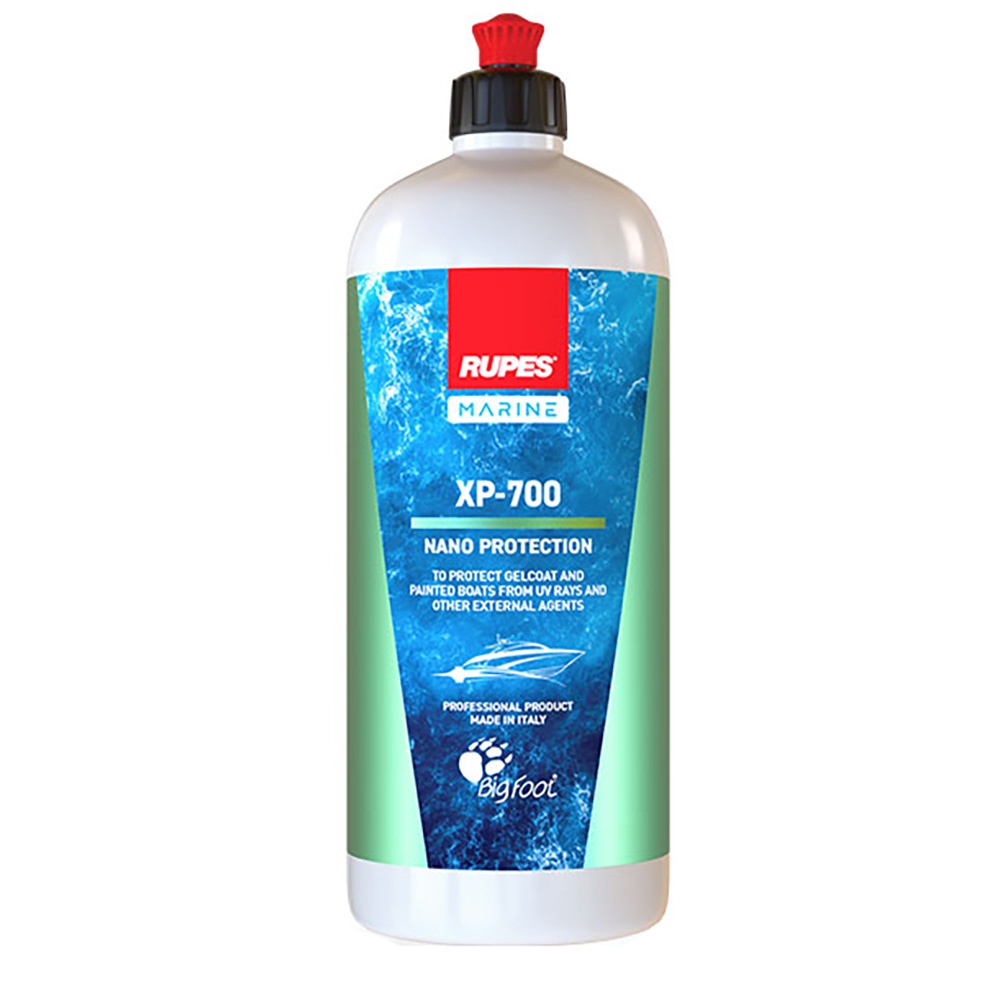
RUPES Marine XP-700 Nano Protection 1000ml/33.8oz [9.XP700]
Marine XP-700 Nano Protection 1000ml/33.8oz Marine Nano Protection is the ultimate protection step in the RUPES MARINE System, providing up to 6 months of durability. Its proprietary blend of waxes, sealants, and nano-particles delivers UV protection, high gloss, hydrophobic water beading, and improved optical clarity. It enhances the surface’s smoothness, making cleaning effortless, and can be applied by hand or machine for professional-grade results on any vessel. Specifications: Type: Waxes & Polishes Box Dimensions: 3"H x 3"W x 10"L WT: 2.2 lbs UPC: 8050246740934
Brand: RUPES
Category: Vehicles & Parts > Vehicle Parts & Accessories > Watercraft Parts & Accessories > Watercraft Care > Watercraft Polishes